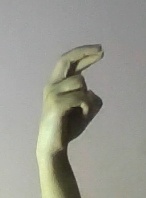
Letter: zay